Johann Friedrich Leybold

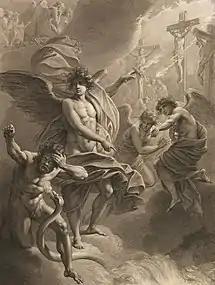
Klopstock's "Messias", Canto 9, after Heinrich Füger

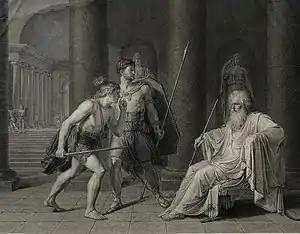
Death of the Consul Papirius, after Philipp Friedrich von Hetsch

Johann Friedrich Leybold (18 June 1755, Stuttgart - 13 November 1838, Vienna) was a German miniaturist painter and copper engraver.